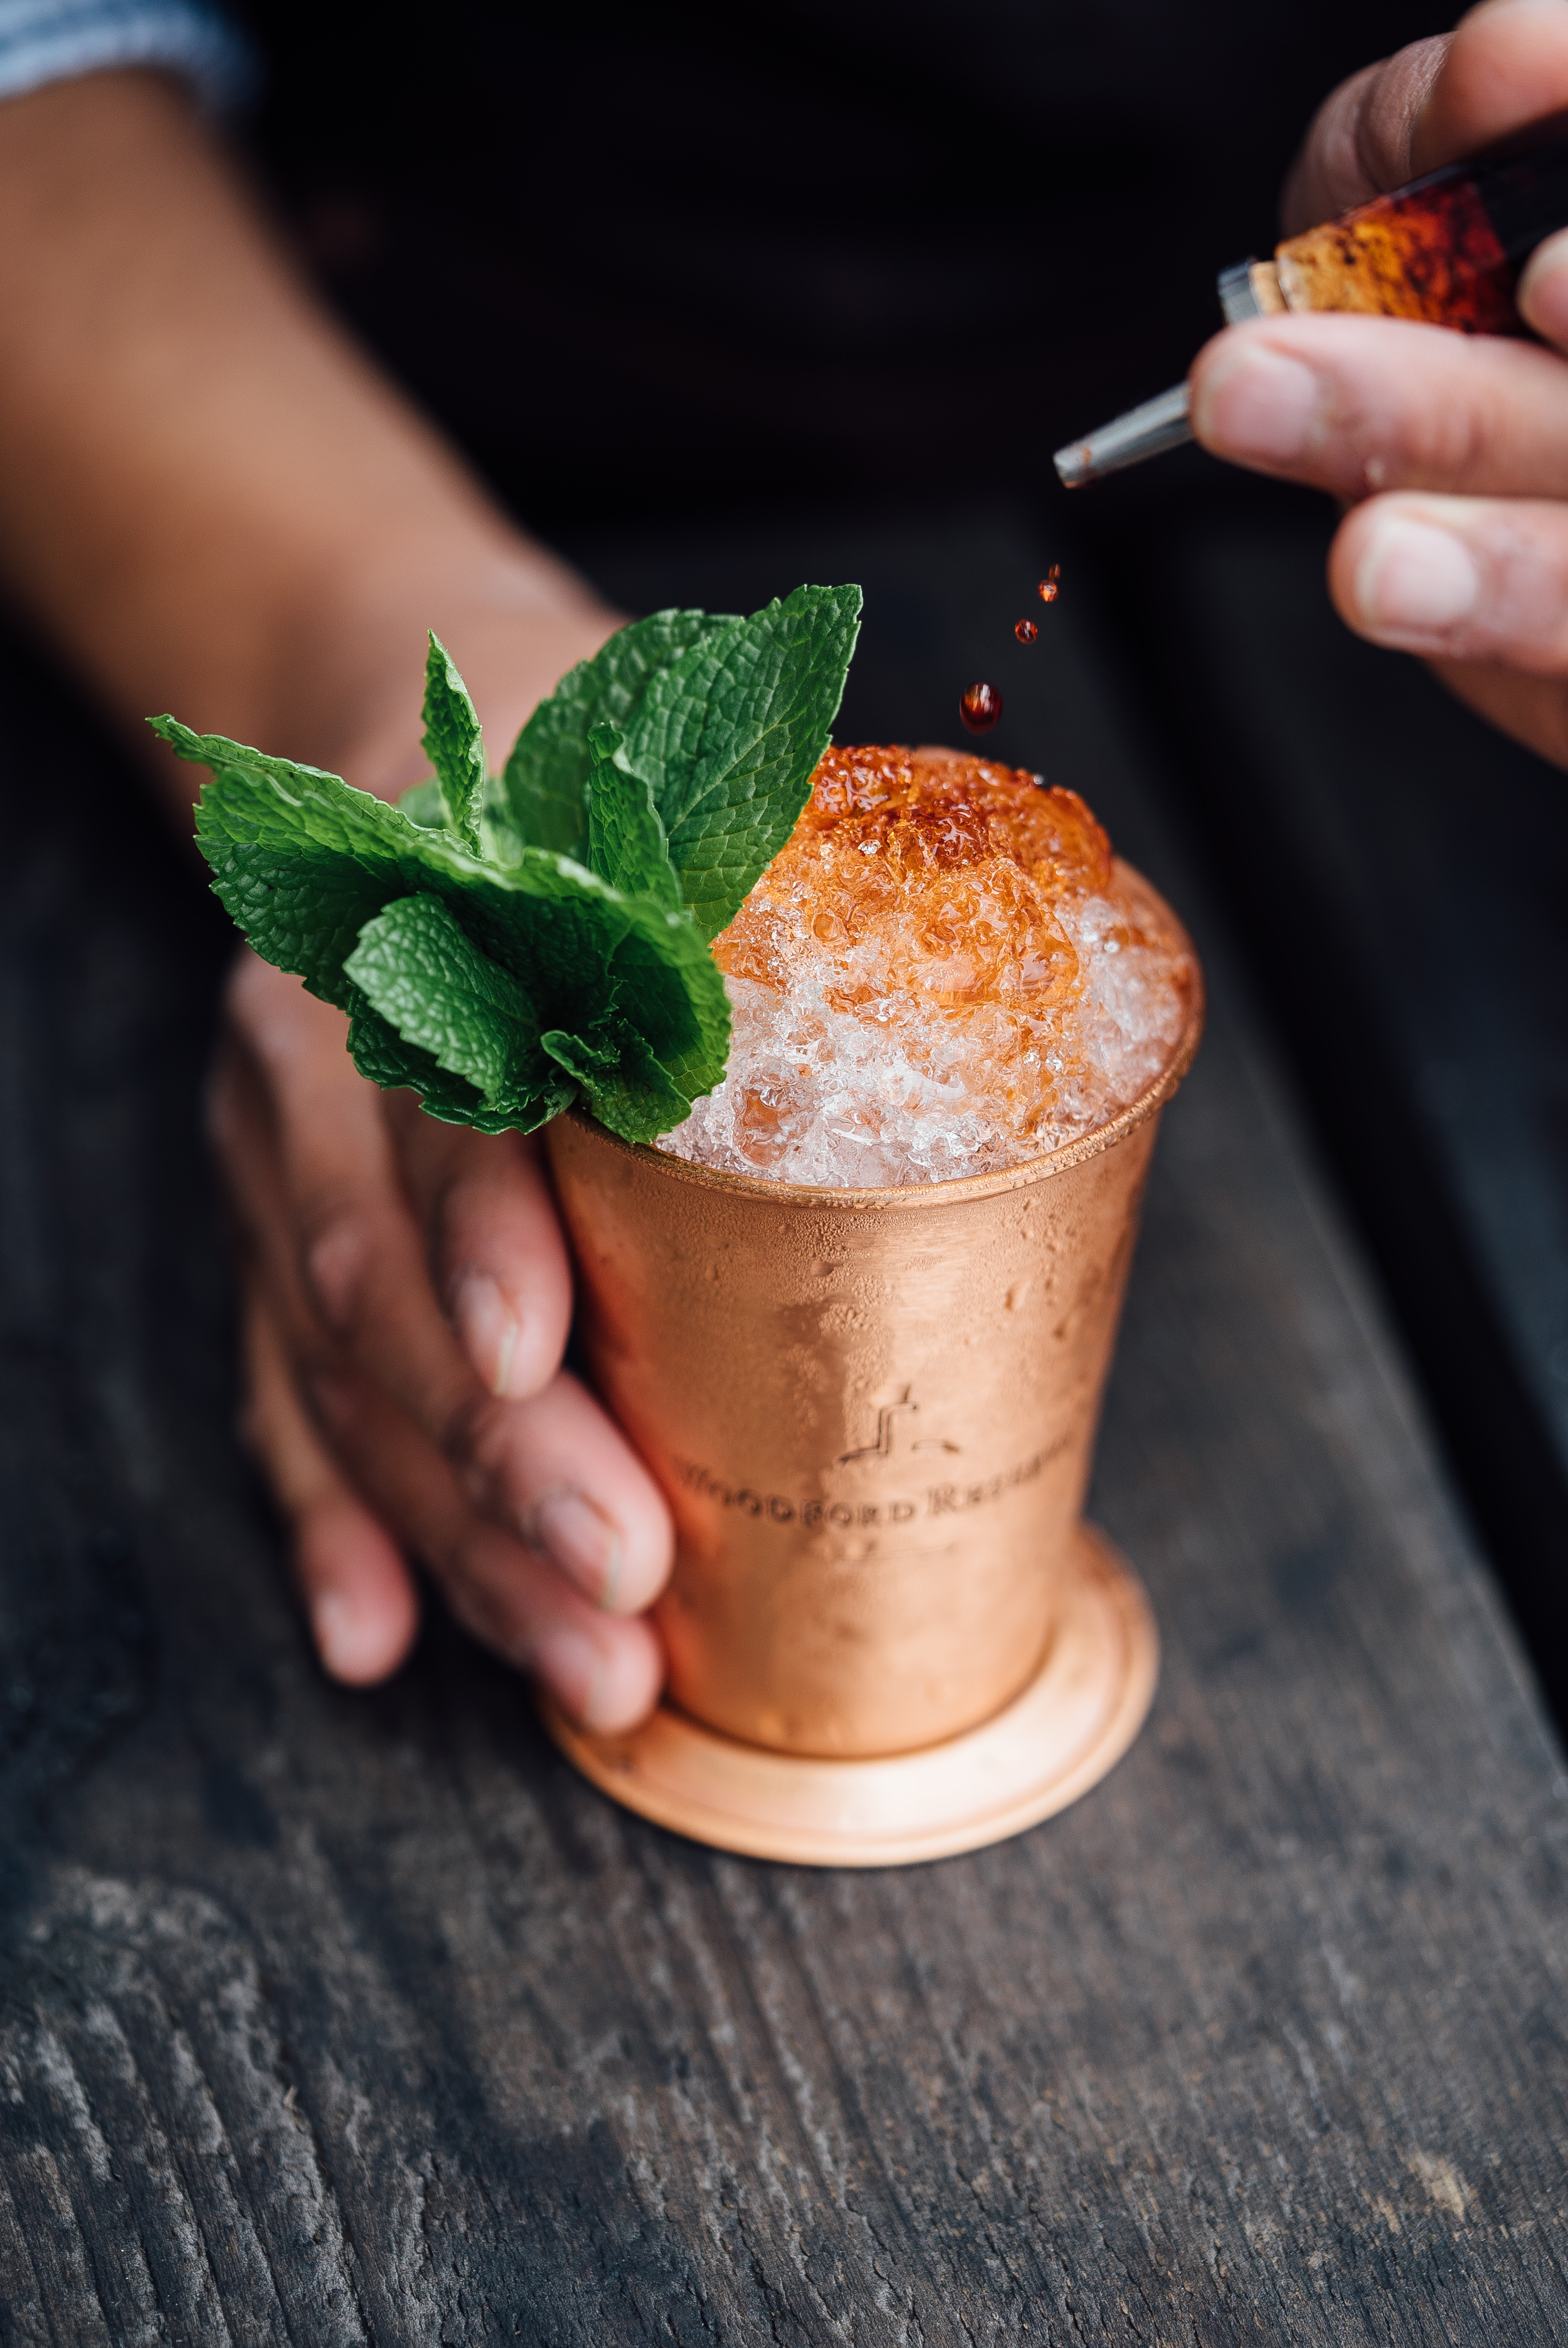
nature, cold, plant, fruit, sweet, ice, food, flavour, produce, drink, dessert, indulgence, delicious, mint, cocktail, wooden table, nutrition, refreshment, flavor, flowering plant, concoction